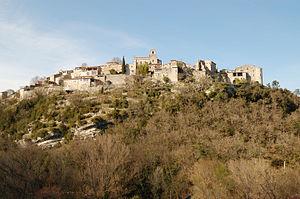
St Thomé, village perché
Saint-Thomé est une commune française, située dans le département de l'Ardèche en région Auvergne-Rhône-Alpes.